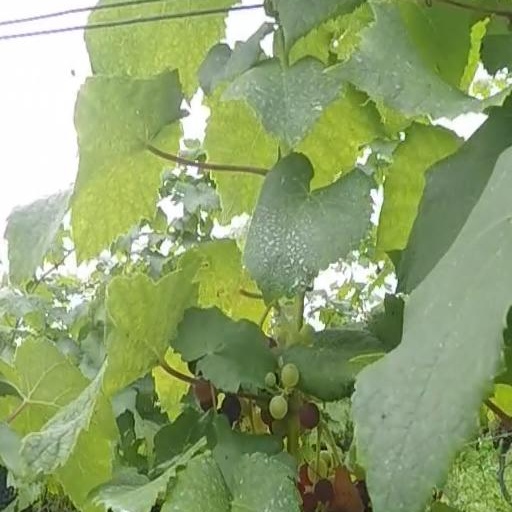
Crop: grape